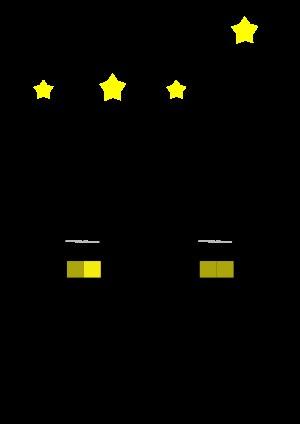
Le pouvoir éclairant est un terme ancien pour qualifier la capacité d'un combustible ou d'un appareil d'éclairage à produire de la lumière, soit l'énergie qu'il est capable de délivrer sous forme de lumière. Il est utilisé bien avant que la photométrie n'acquière ses lettres de noblesse, avec les découvertes de Étienne Louis Malus, Augustin Fresnel, ou François Arago.
Un photomètre est un appareil servant à mesurer les grandeurs lumineuses en fonction de la courbe de sensibilité de l'œil.